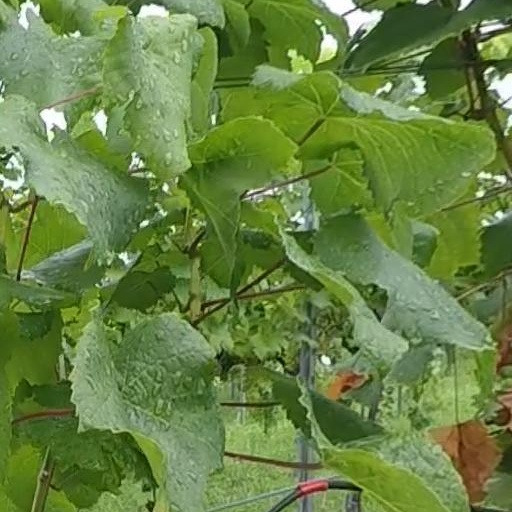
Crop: grape